Washington and Old Dominion Railroad

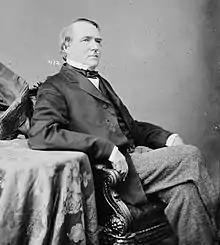

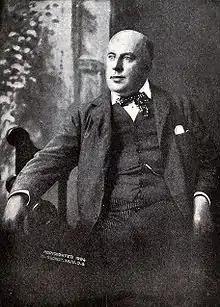

The Washington and Old Dominion Railroad was originally incorporated as the Alexandria and Harper's Ferry (A&HF) Railroad in 1847. The goal of the A&HF was to connect to the Winchester and Potomac River Railroad in Harper's Ferry and thus redirect trade from the Shenandoah that had started going to Baltimore via the Baltimore and Ohio (B&O) Railroad. But in 1848, the Winchester and Potomac became part of the B&O putting an end to that plan.